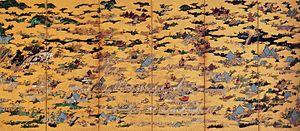
Kanō Eitoku. Vues à l'intérieur et à l'extérieur de la capitale, Kyoto. Paravent à six feuilles. Couleurs sur papier honkin, 160,5 x 364,5 cm. 1561-1562. Yonezawa City Uesugi Museum.
Kanō Eitoku, de son vrai nom : Kanō Kuninobu, nom familier : Genjirō, nom de pinceau : Eitoku, né le 26 février 1543 dans la Province de Yamashiro, mort le 12 octobre 1590 est un peintre japonais de l'école Kanō.
Le terme « trésor national » est utilisé au Japon depuis 1897 pour désigner les biens les plus précieux du patrimoine culturel du Japon